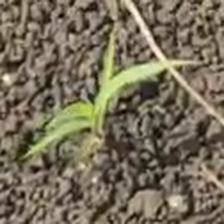
Weed species: Digitaria_SP_(Digitaria Sanguinalis )